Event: Nepal Earthquake
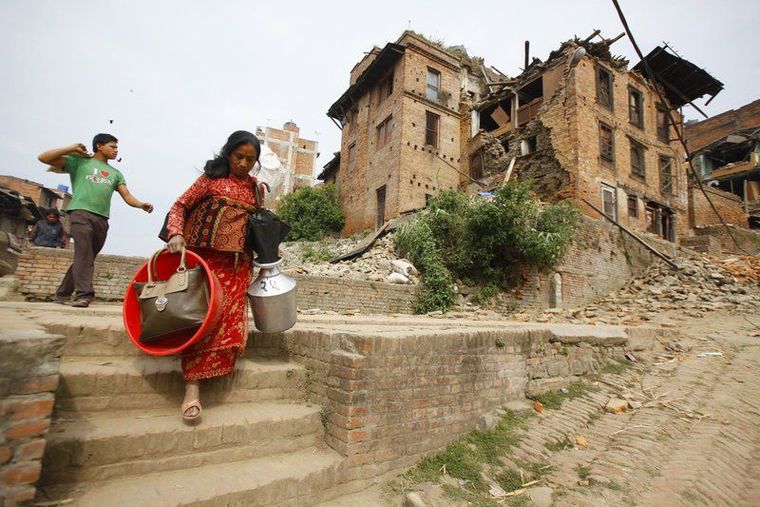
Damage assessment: damage